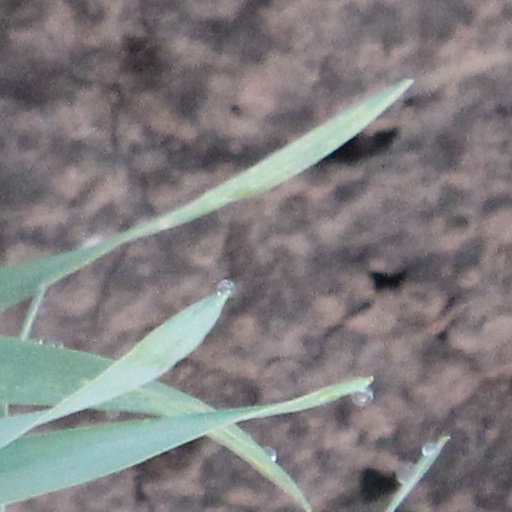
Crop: wheat